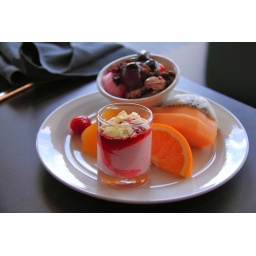
Strawberry dessert in a four ounce shot glass garnished with fruits and ice cream.